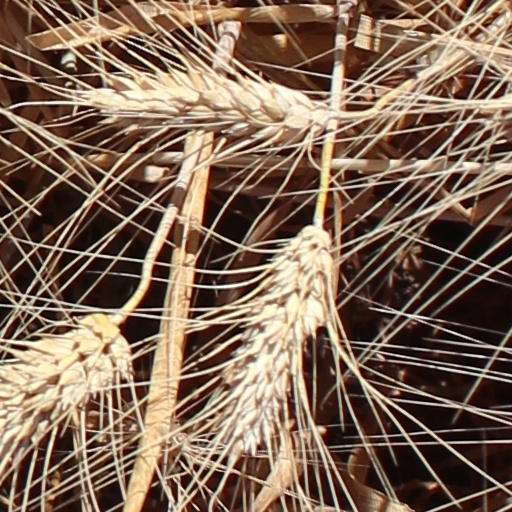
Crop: wheat